Oppdal Municipality

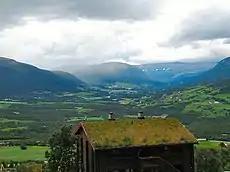
Oppdal is situated where two valleys meet, surrounded by mountains

The prestegjeld of Oppdal was established as a municipality on 1 January 1838 (see formannskapsdistrikt law). The municipal boundaries have not changed since that time. On 1 January 2018, the municipality switched from the old Sør-Trøndelag county to the new Trøndelag county.